Border control

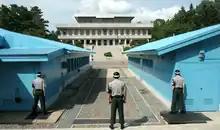
South Korean policemen standing guard at North Korea-South Korea border; view from South Korea

A Border checkpoint is a place where goods or individuals moving across borders are inspected for compliance with border control measures. Access-controlled borders often have a limited number of checkpoints where they can be crossed without legal sanctions. Arrangements or treaties may be formed to allow or mandate less restrained crossings (e.g. the Schengen Agreement). Land border checkpoints (land ports of entry) can be contrasted with the customs and immigration facilities at seaports, international airports, and other ports of entry.